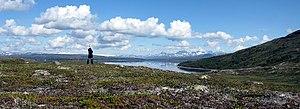
Le Parc national de Junkerdal est un parc national norvégien créé en 2004 dans le comté de Nordland. Il est constitué de montagnes, vallées, lacs, et protège également la culture laponne.